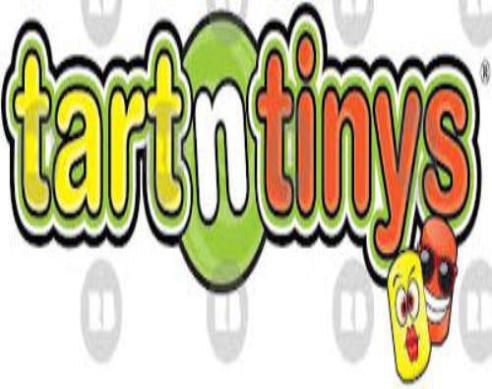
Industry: Food